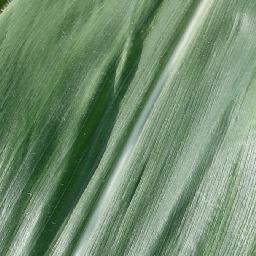
Label: Corn_(Maize)___Healthy